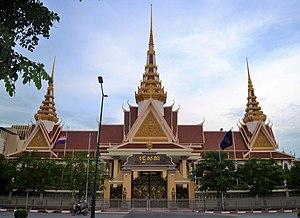
l'assemblée nationale